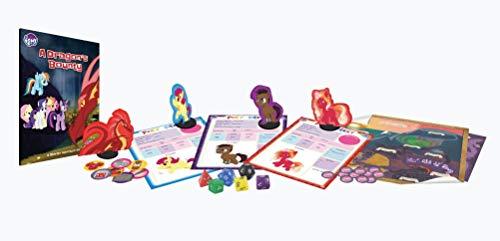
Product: My Little Pony: Tails of Equestria Starter Set
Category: Toys & Games | Games & Accessories | Game Accessories | Role Playing Dice
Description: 6 color-coded tails of equestrian storytelling dice.
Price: $31.18
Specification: ProductDimensions:5x3x10inches|ItemWeight:1.6pounds|ShippingWeight:1.61pounds(Viewshippingratesandpolicies)|DomesticShipping:ItemcanbeshippedwithinU.S.|InternationalShipping:ThisitemcanbeshippedtoselectcountriesoutsideoftheU.S.LearnMore|ASIN:1626926239|Itemmodelnumber:APR188404|Manufacturerrecommendedage:6yearsandup